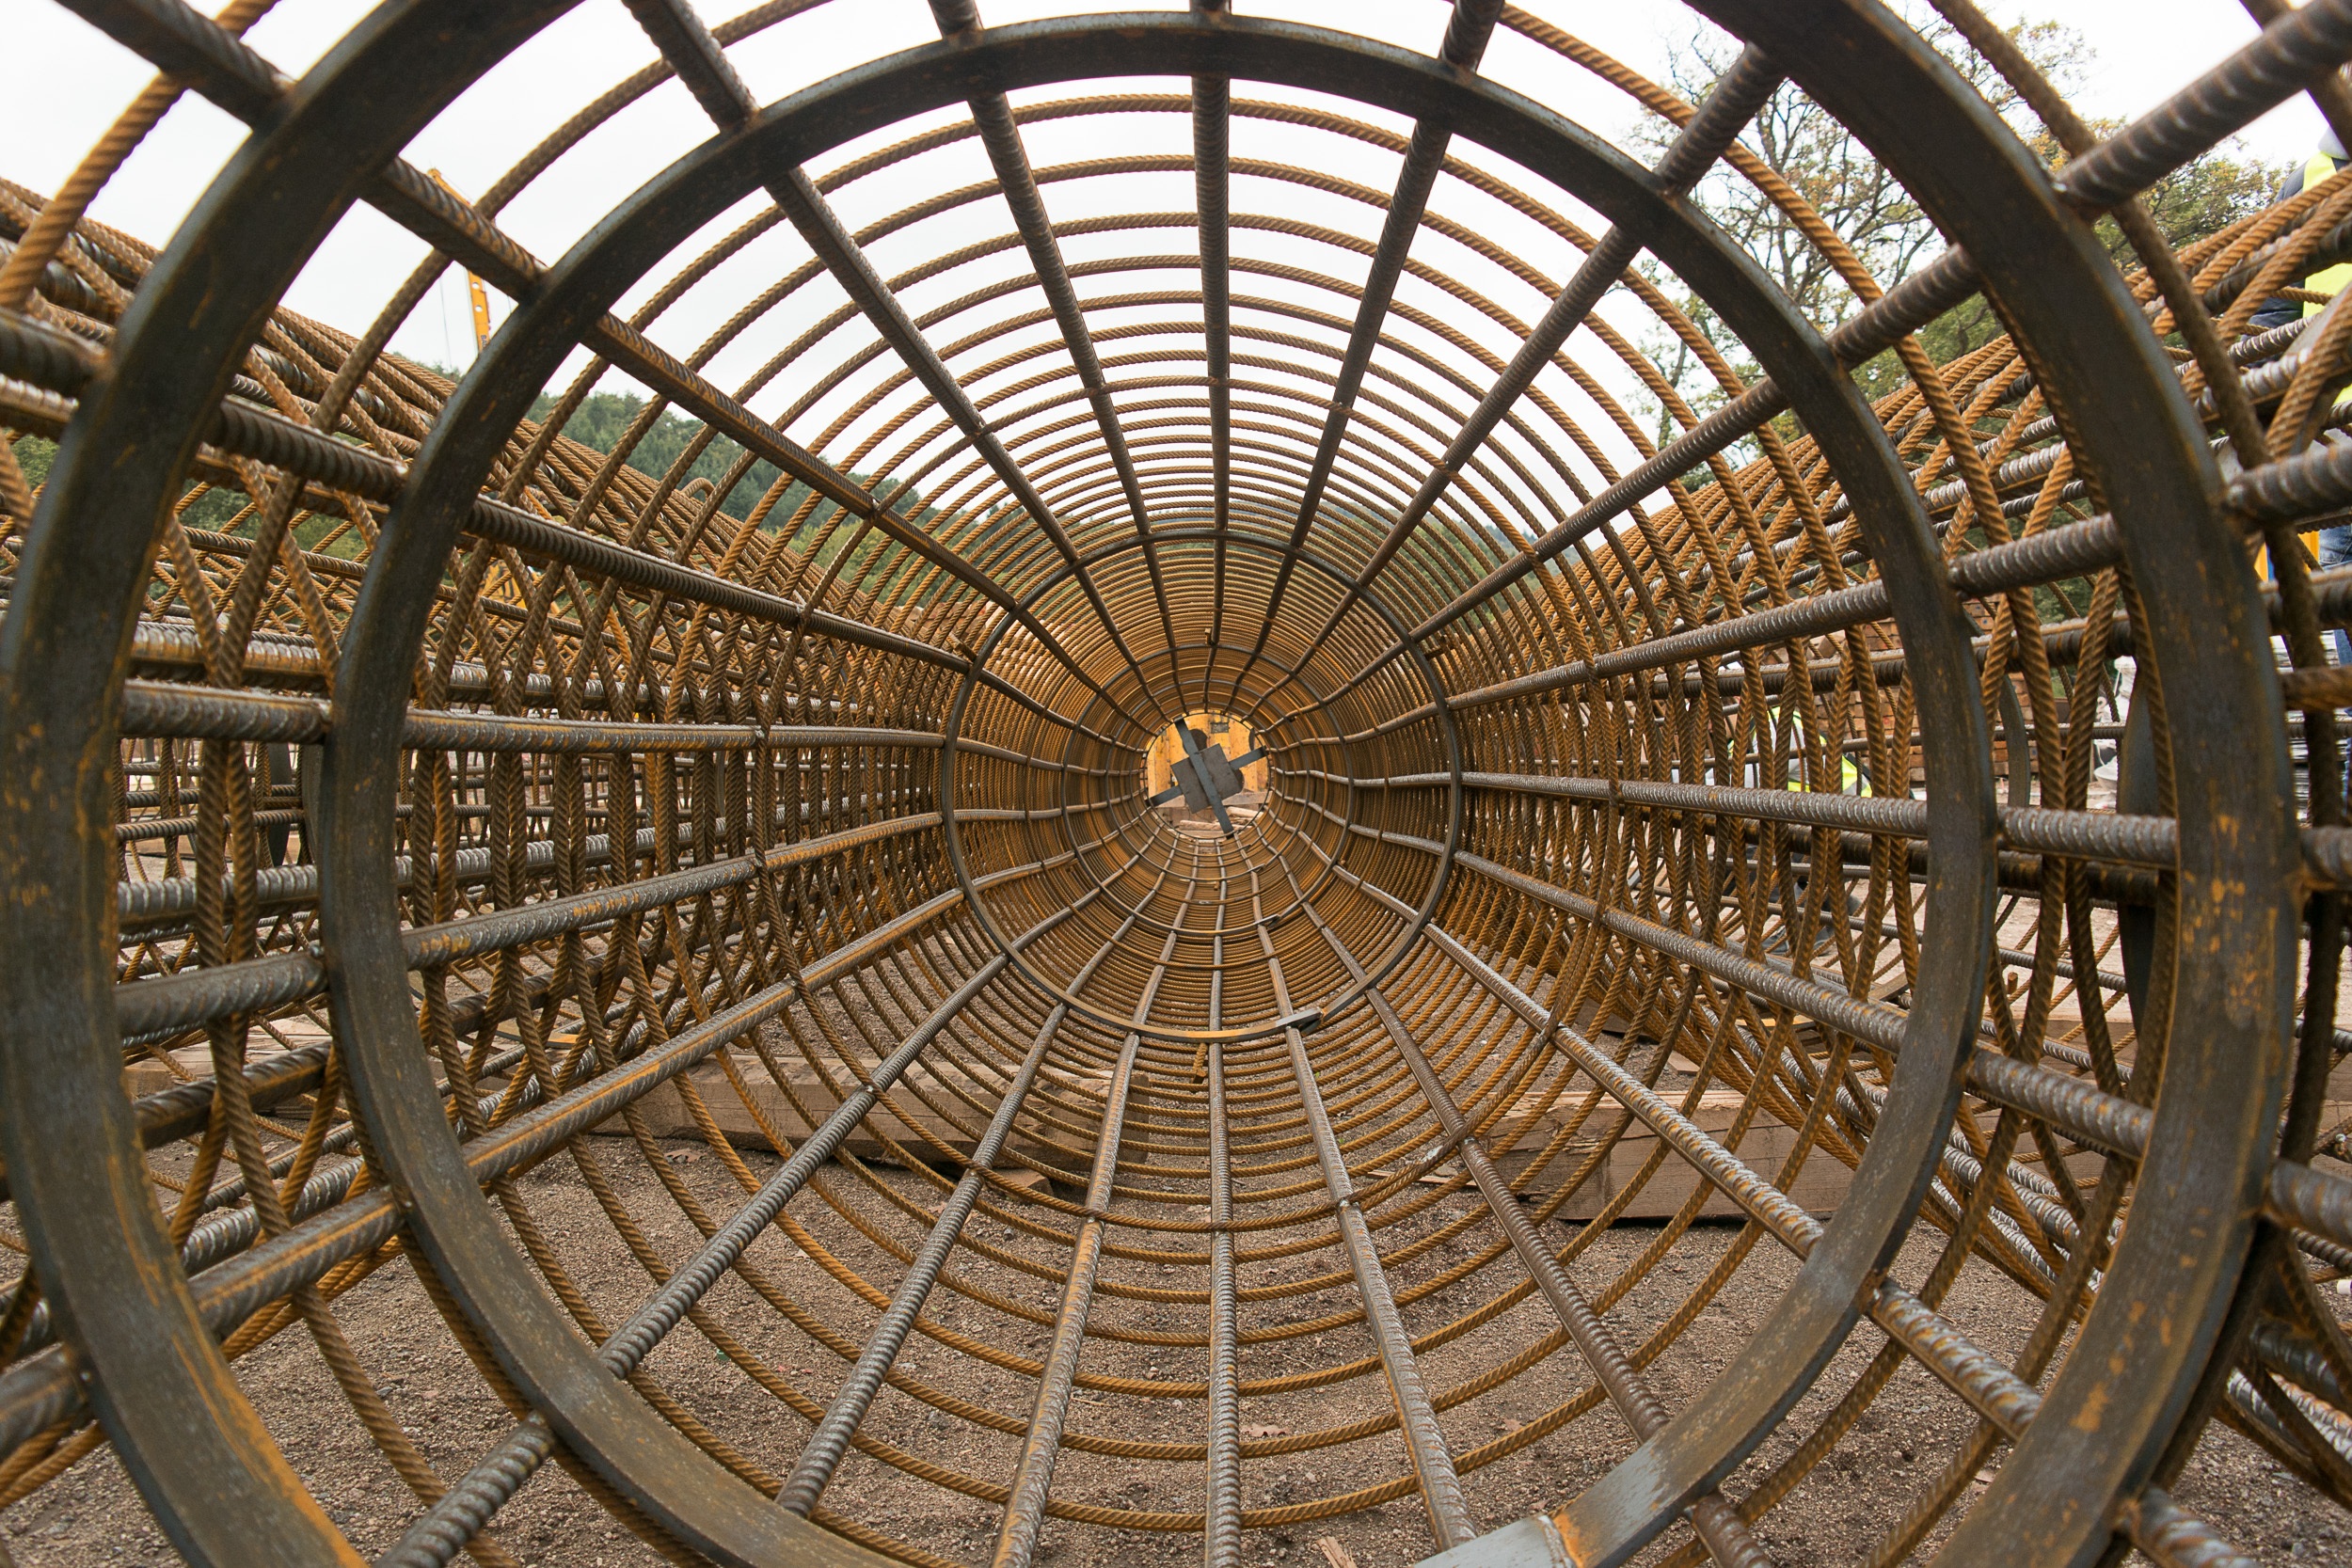
wood, wheel, tube, basket, symmetry, build, tourist attraction, dome, site, steal, tuba, reinforcement